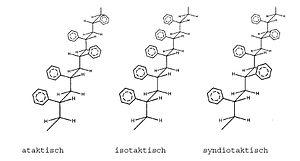
En chimie, la tacticité est le degré et la forme de régularité de la répartition des groupements substituants par rapport à la chaîne aliphatique principale dans les homopolymères vinyliques, acryliques et apparentés. Pour un même composé, la tacticité peut varier en fonction des conditions de polymérisation. Pour les copolymères, on parle de cotacticité.